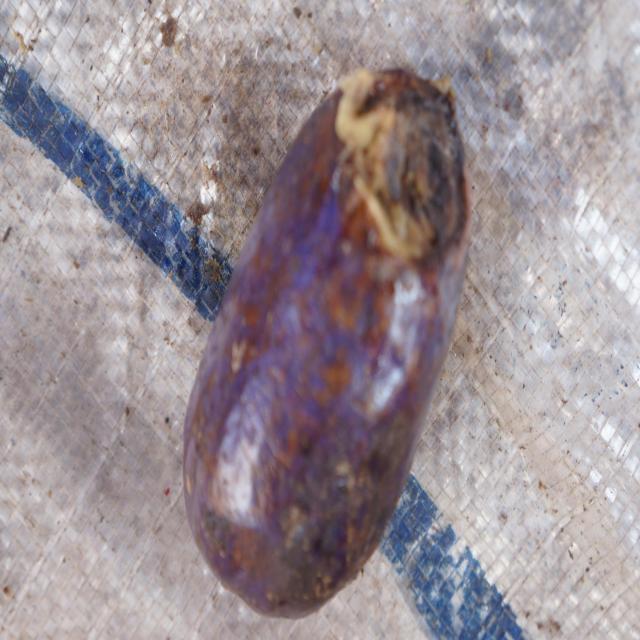
Plum grade: rotten